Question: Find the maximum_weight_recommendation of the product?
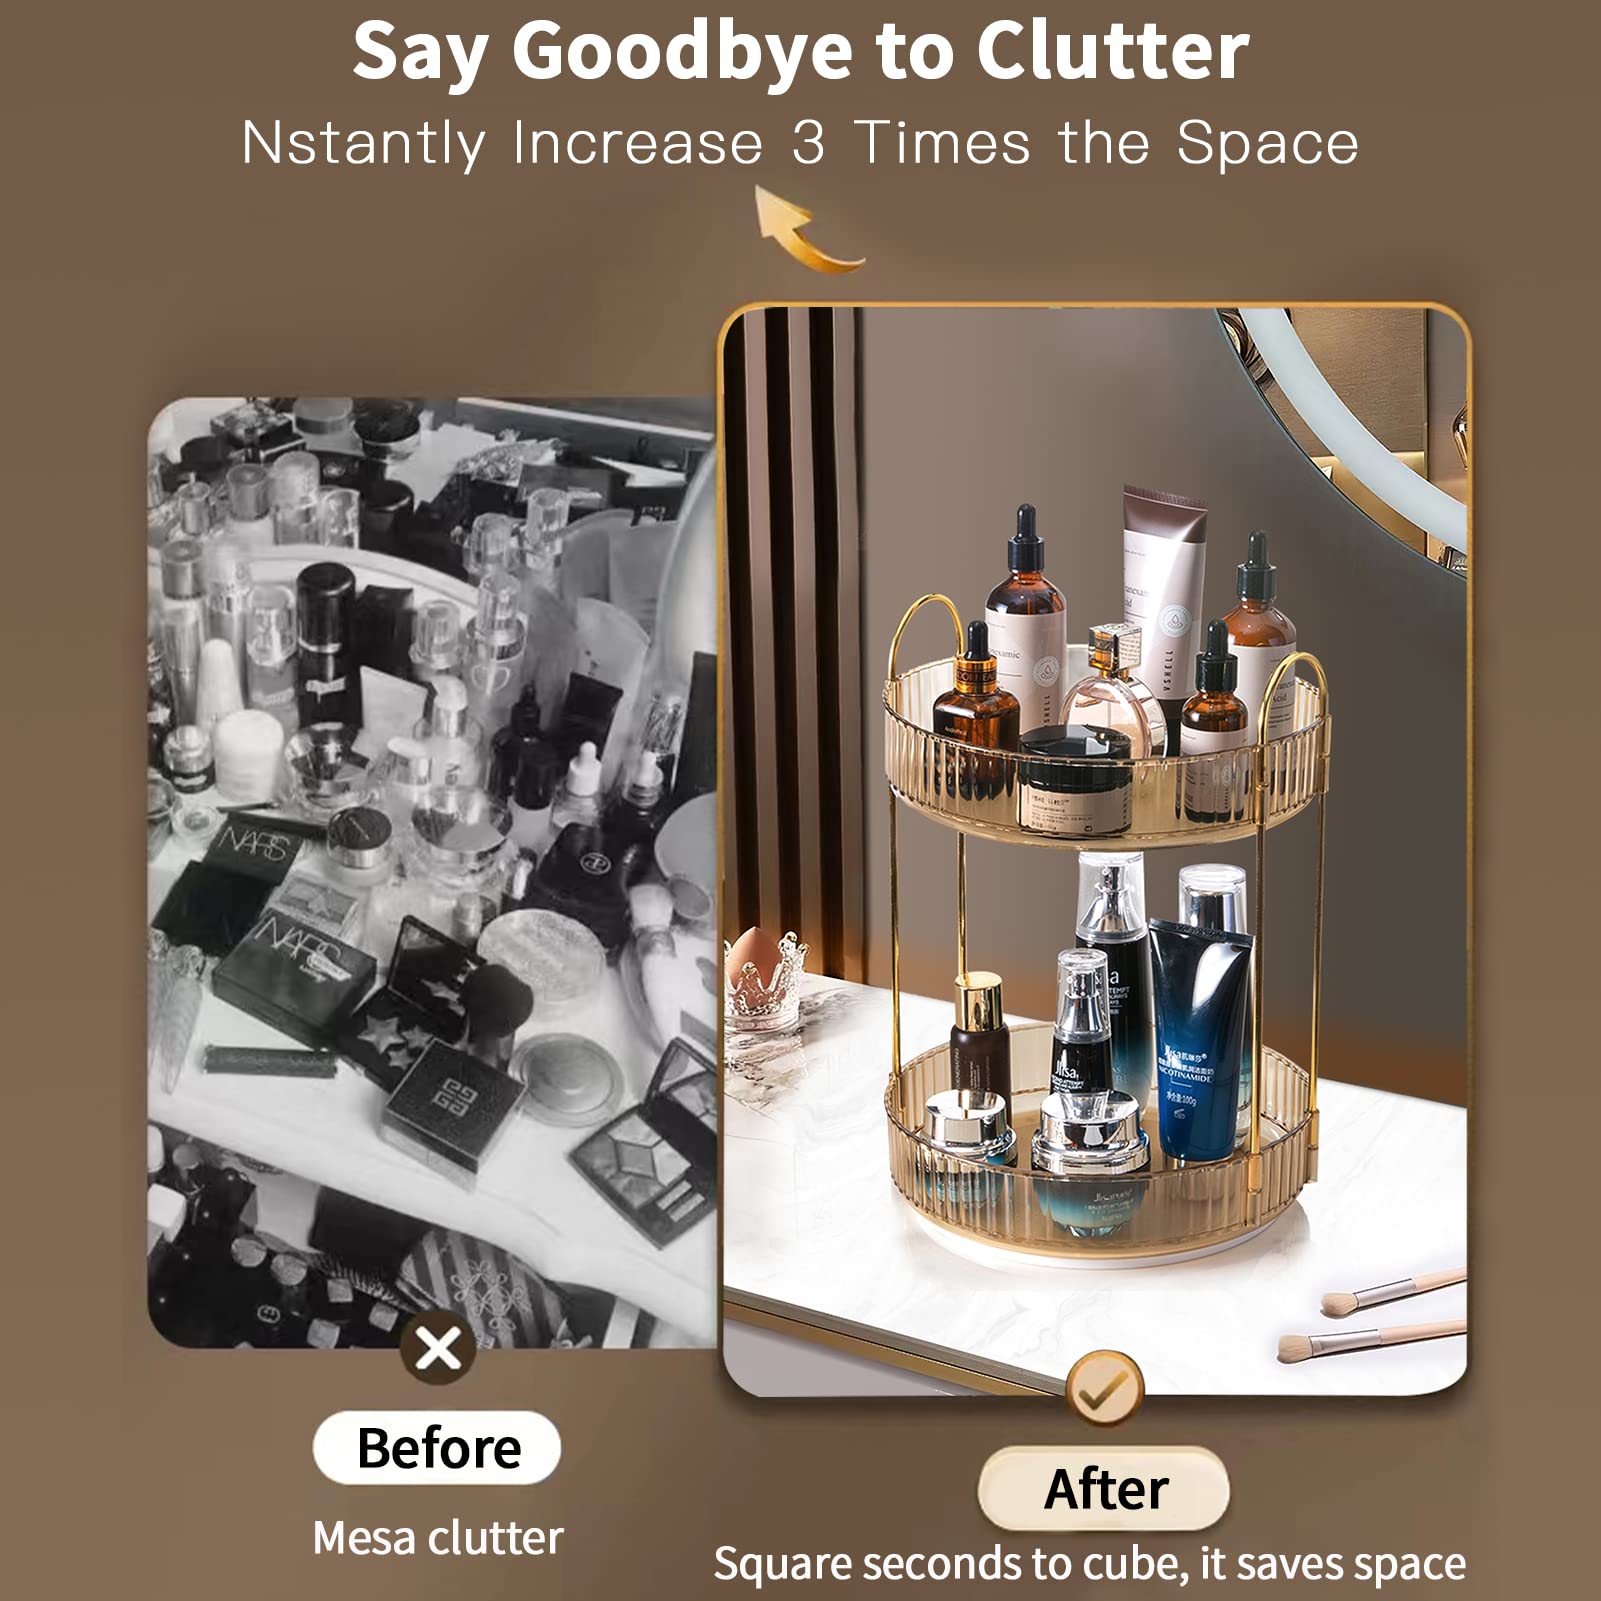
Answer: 100.0 gram